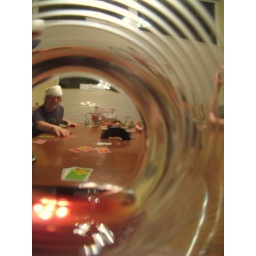
I'm outta wine. Playing Apples to Apples at the beach house in Newport. A great weekend with my friends at the beach.